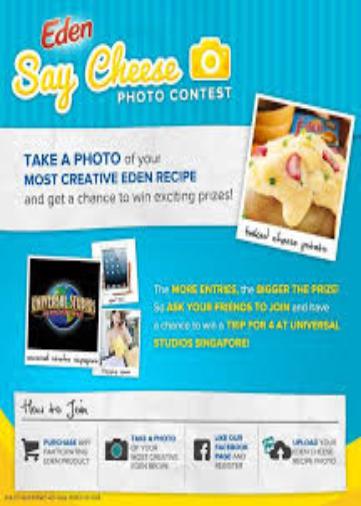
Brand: Eden Cheese
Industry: Food